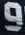
Number: 9